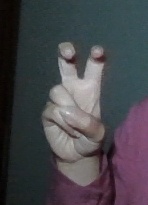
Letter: toot